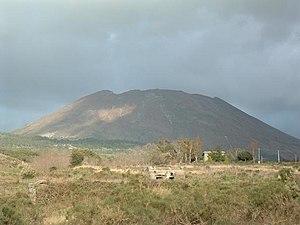
Vésuve
Le Vésuve ou mont Vésuve est un volcan italien d'une altitude de 1 281 mètres, bordant la baie de Naples, à l'est de la ville. Il s'agit du seul volcan d'Europe continentale à être entré en éruption durant les cent dernières années, sa dernière éruption datant de 1944.